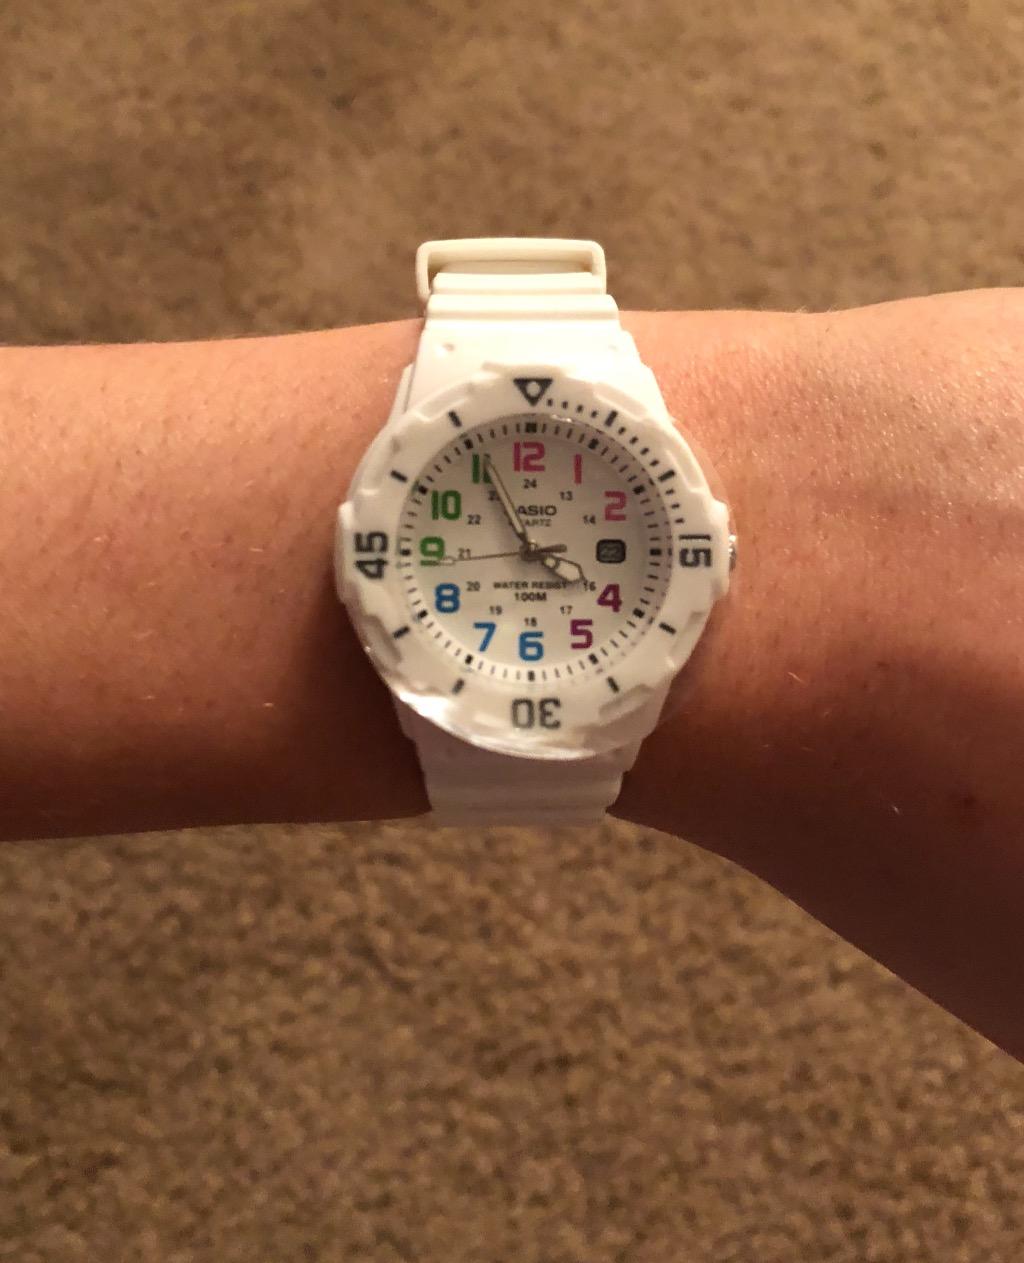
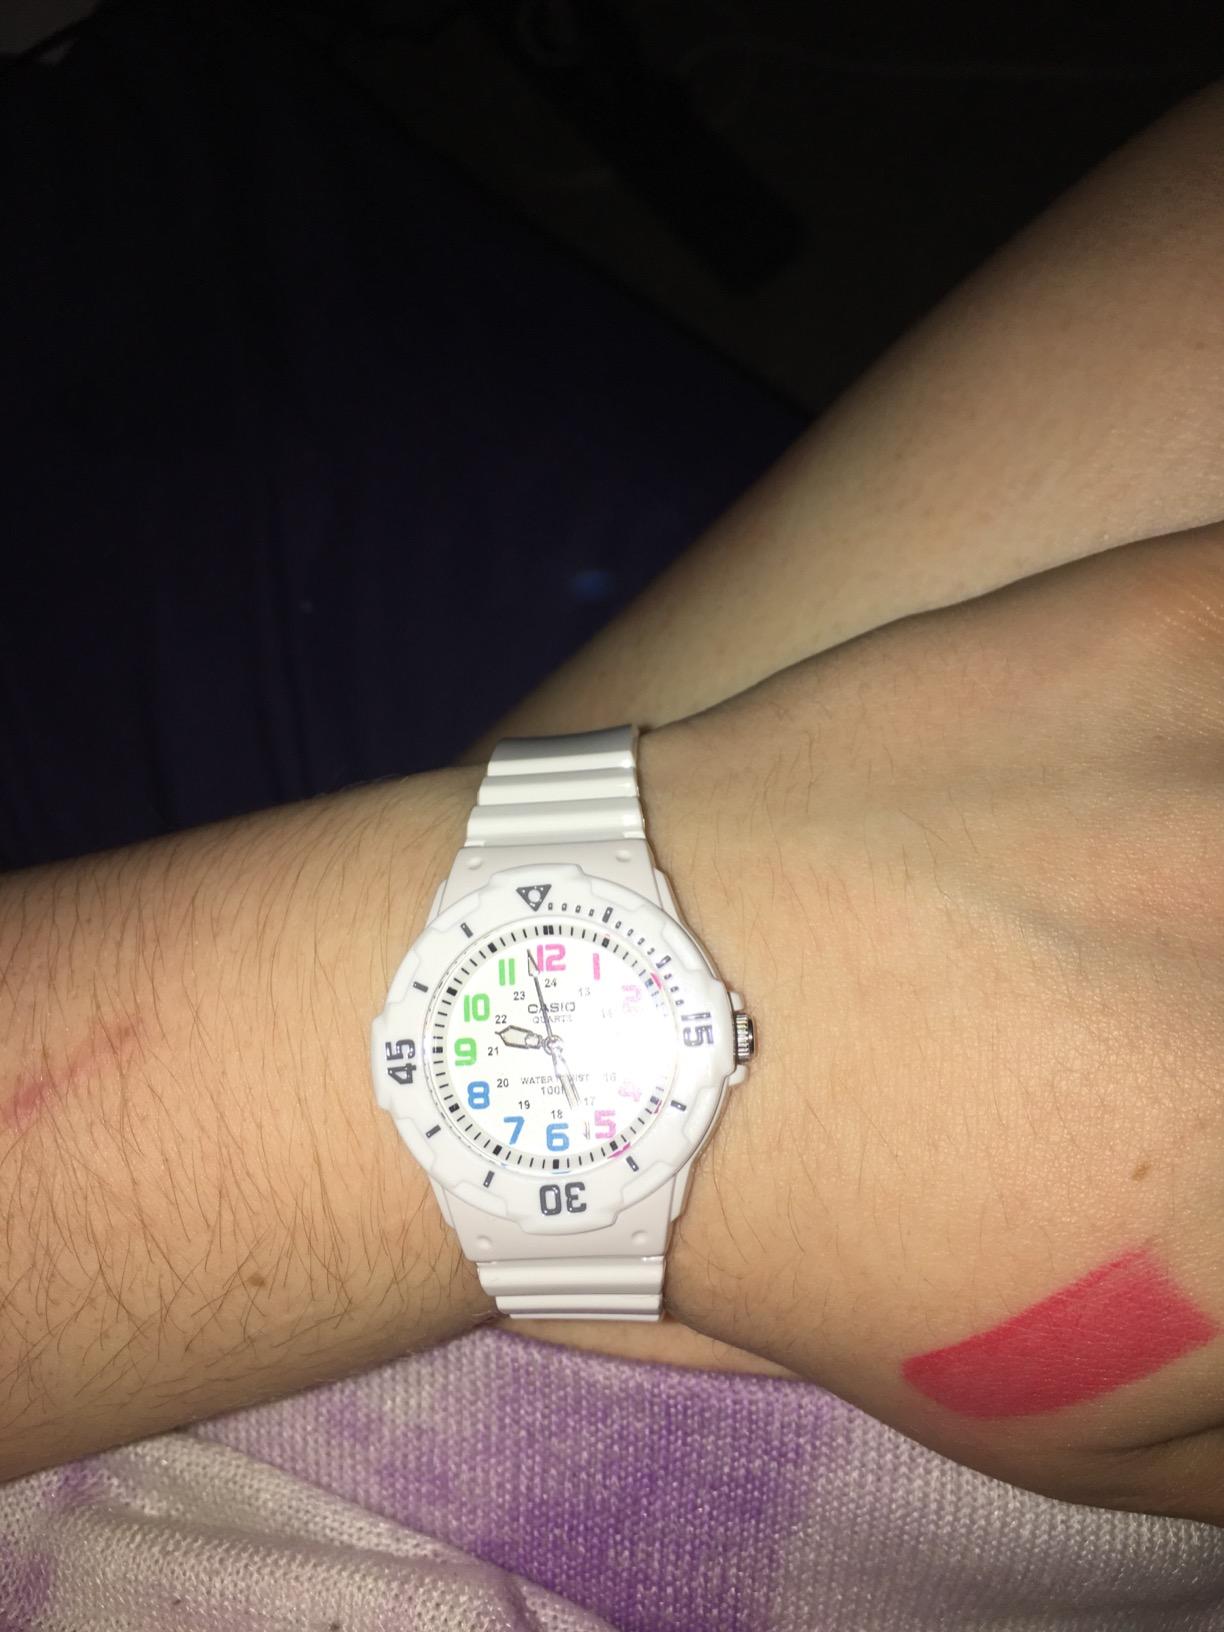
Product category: accessories_watch
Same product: yes